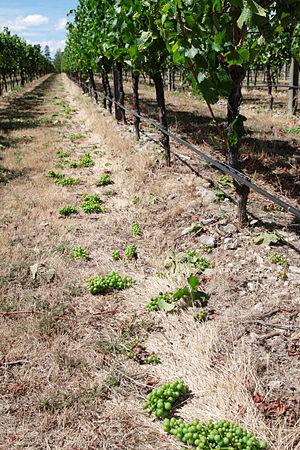
Vendange en vert avec grappes au sol
La vendange en vert ou éclaircissage est une pratique viticole destinée à réduire la quantité de raisin.